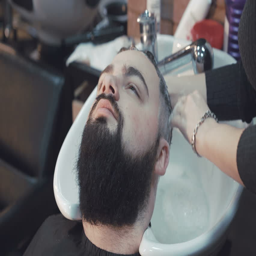
young hipster man having his hair washed at a hair salon .